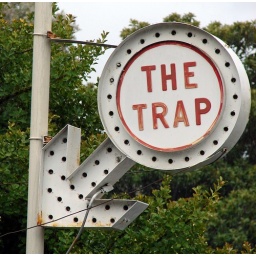
Funky sign on a very old bar in Sacramento's Pocket area